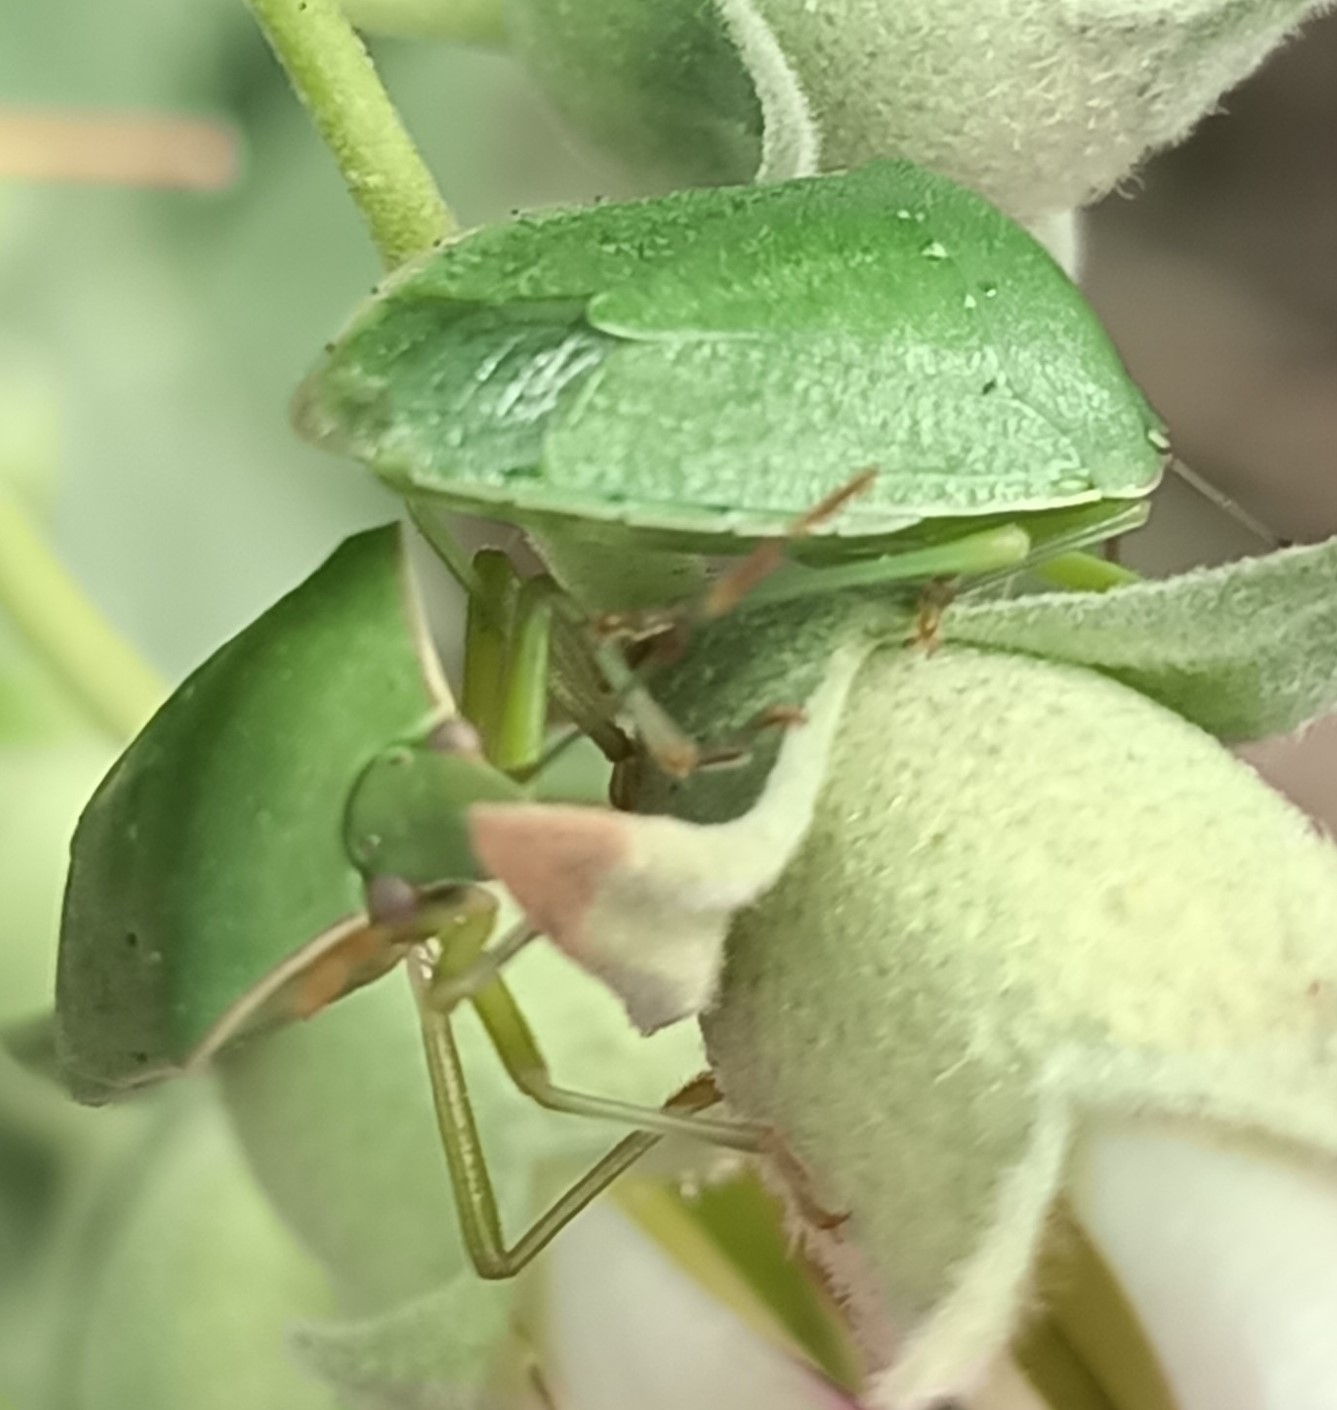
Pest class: stink_bug